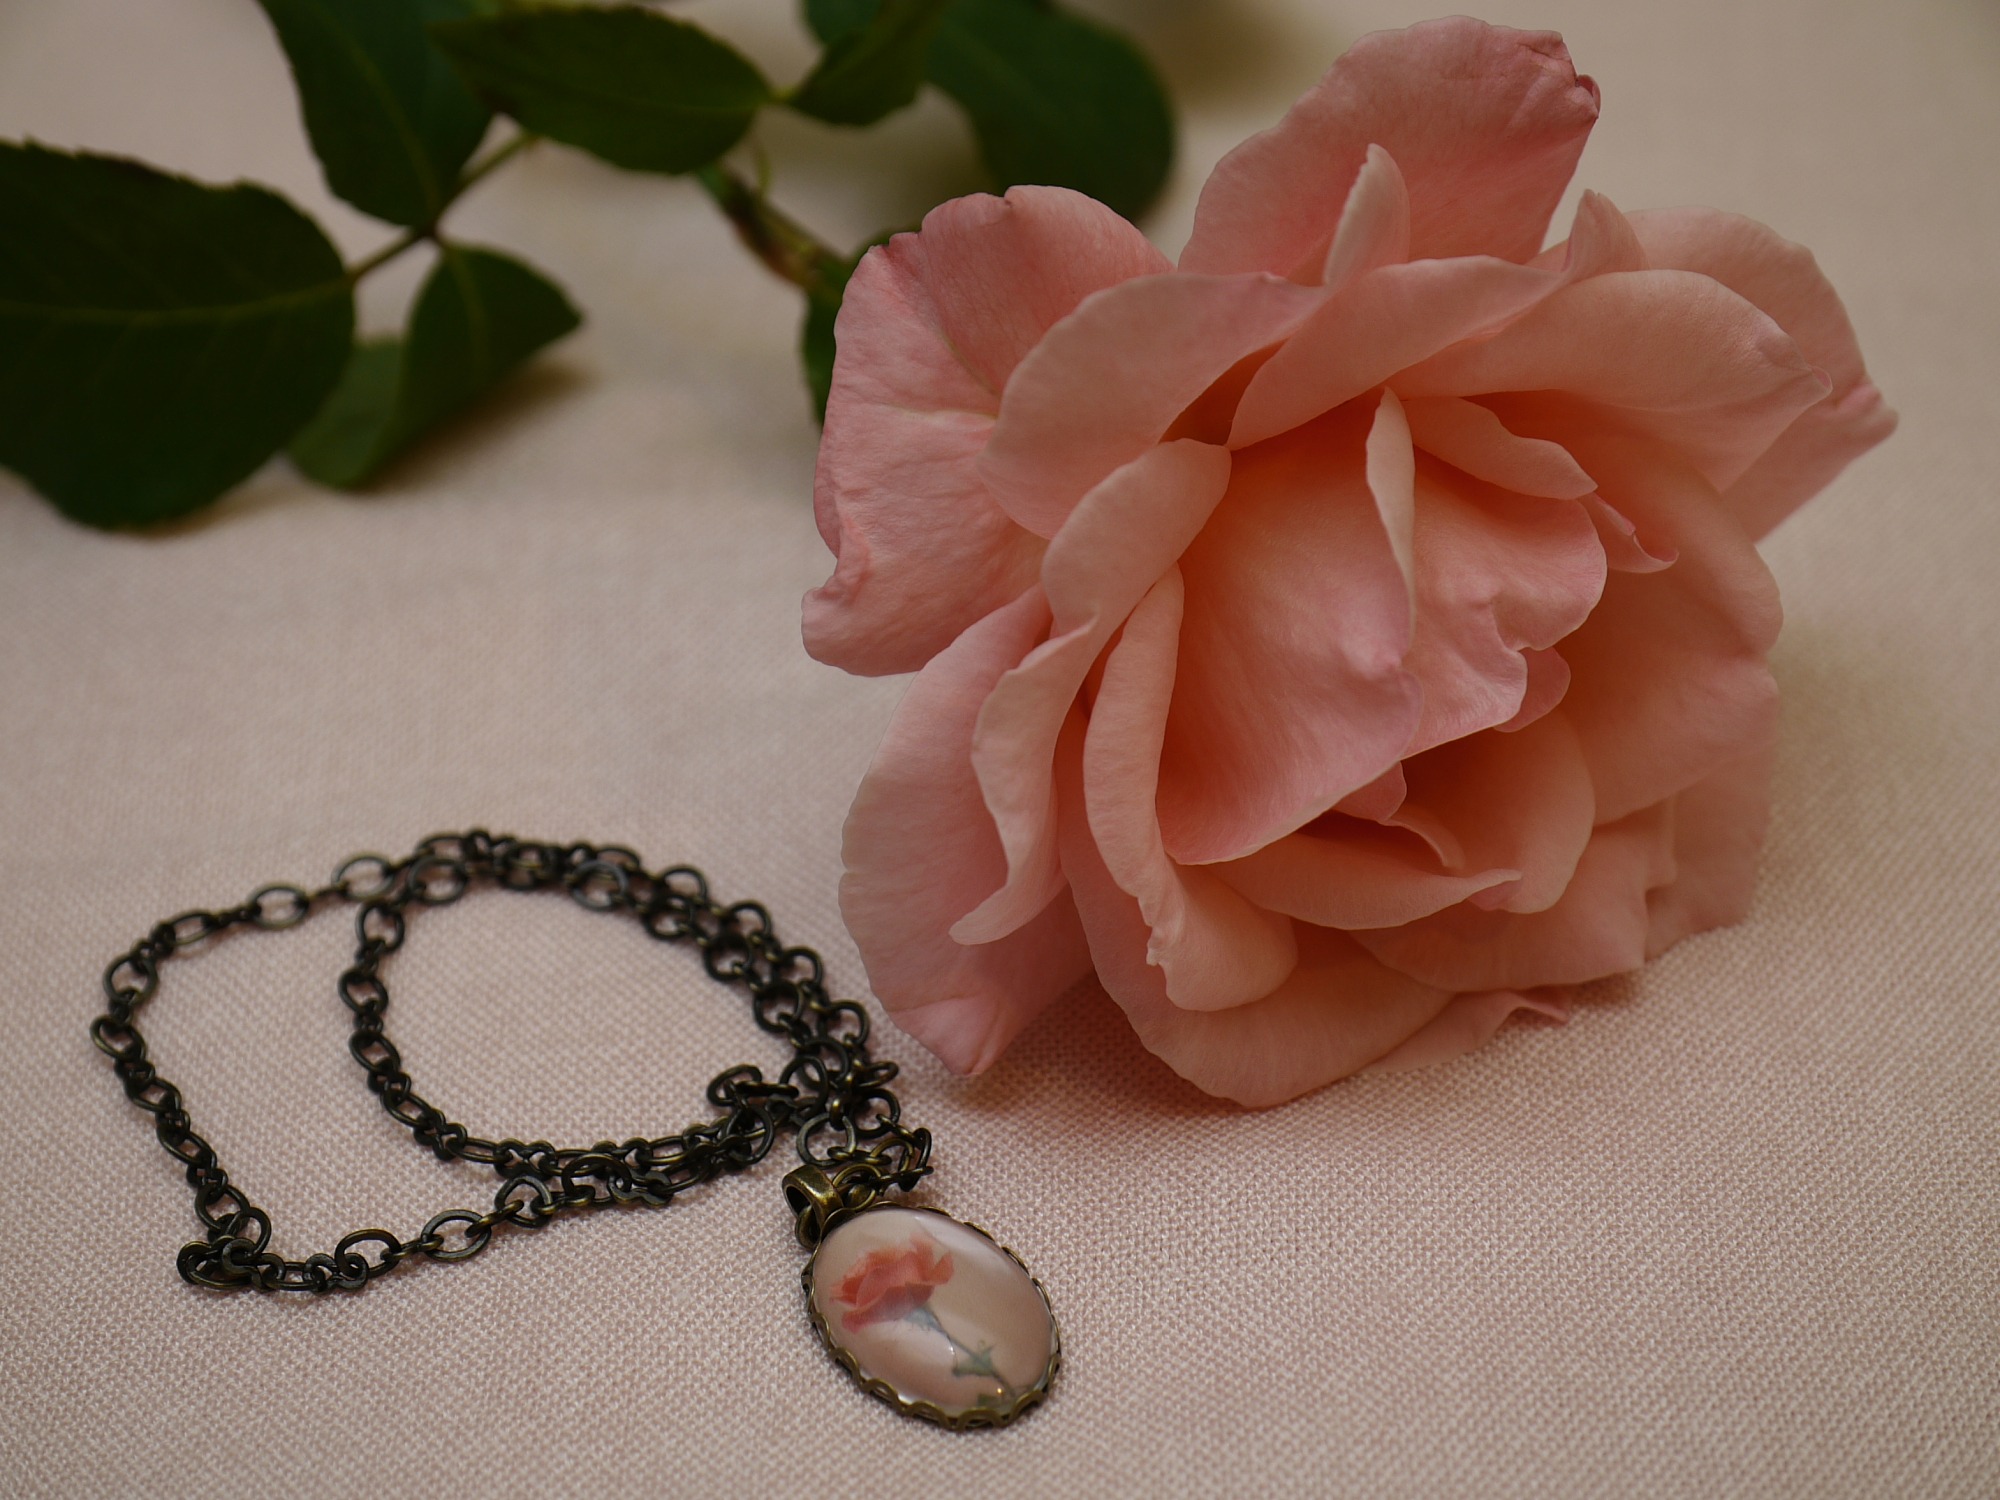
flower, petal, rose, clothing, pink, ornament, necklace, jewellery, art, imitation jewelry, fashion accessory, headpiece, hair accessory